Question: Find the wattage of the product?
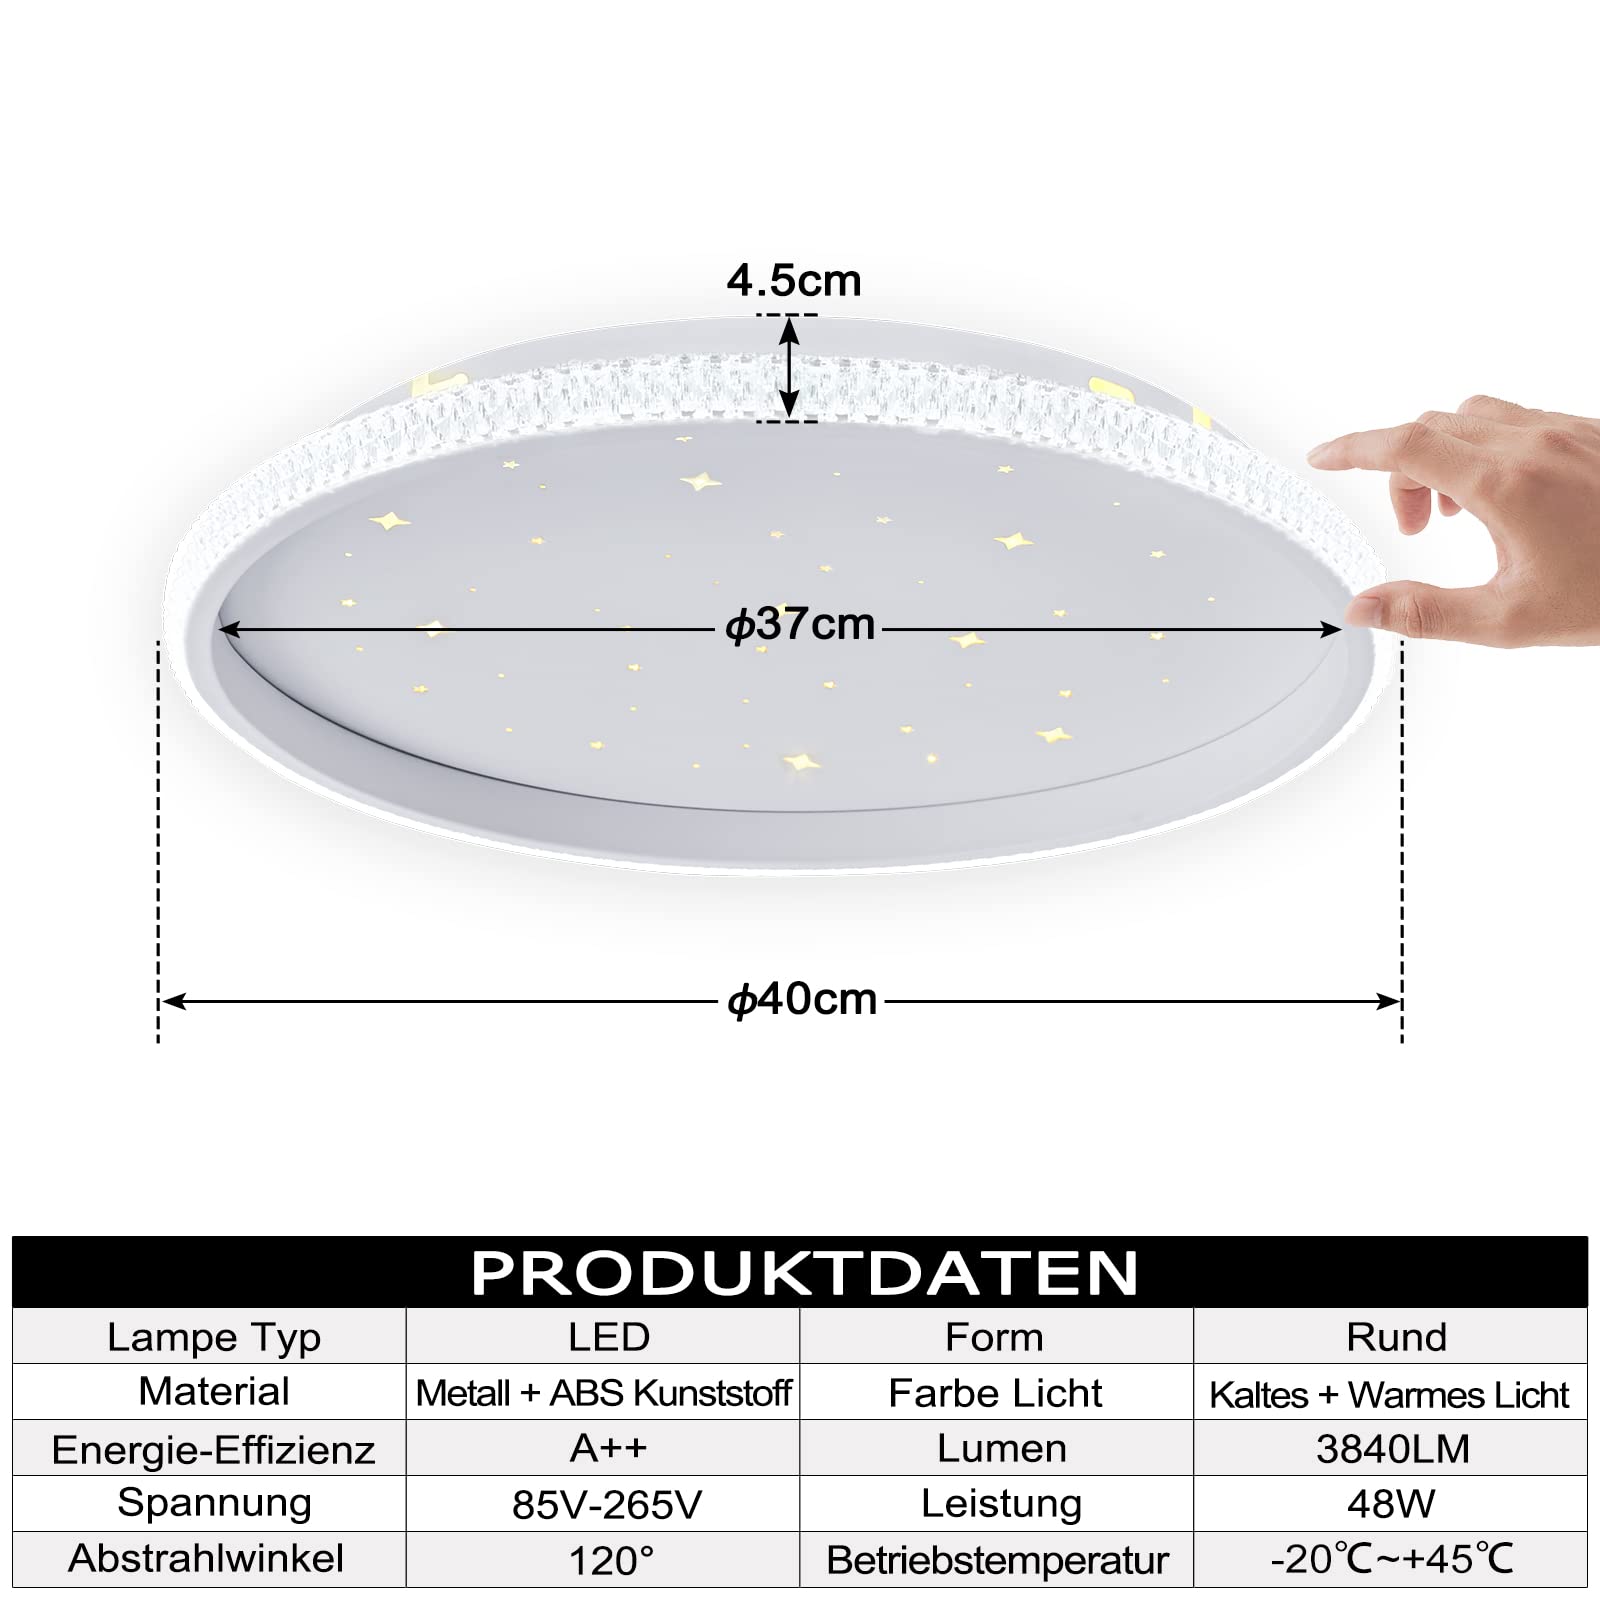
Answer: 48.0 watt